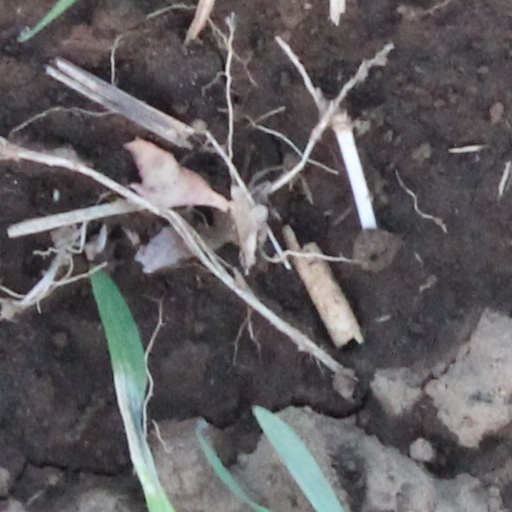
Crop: wheat